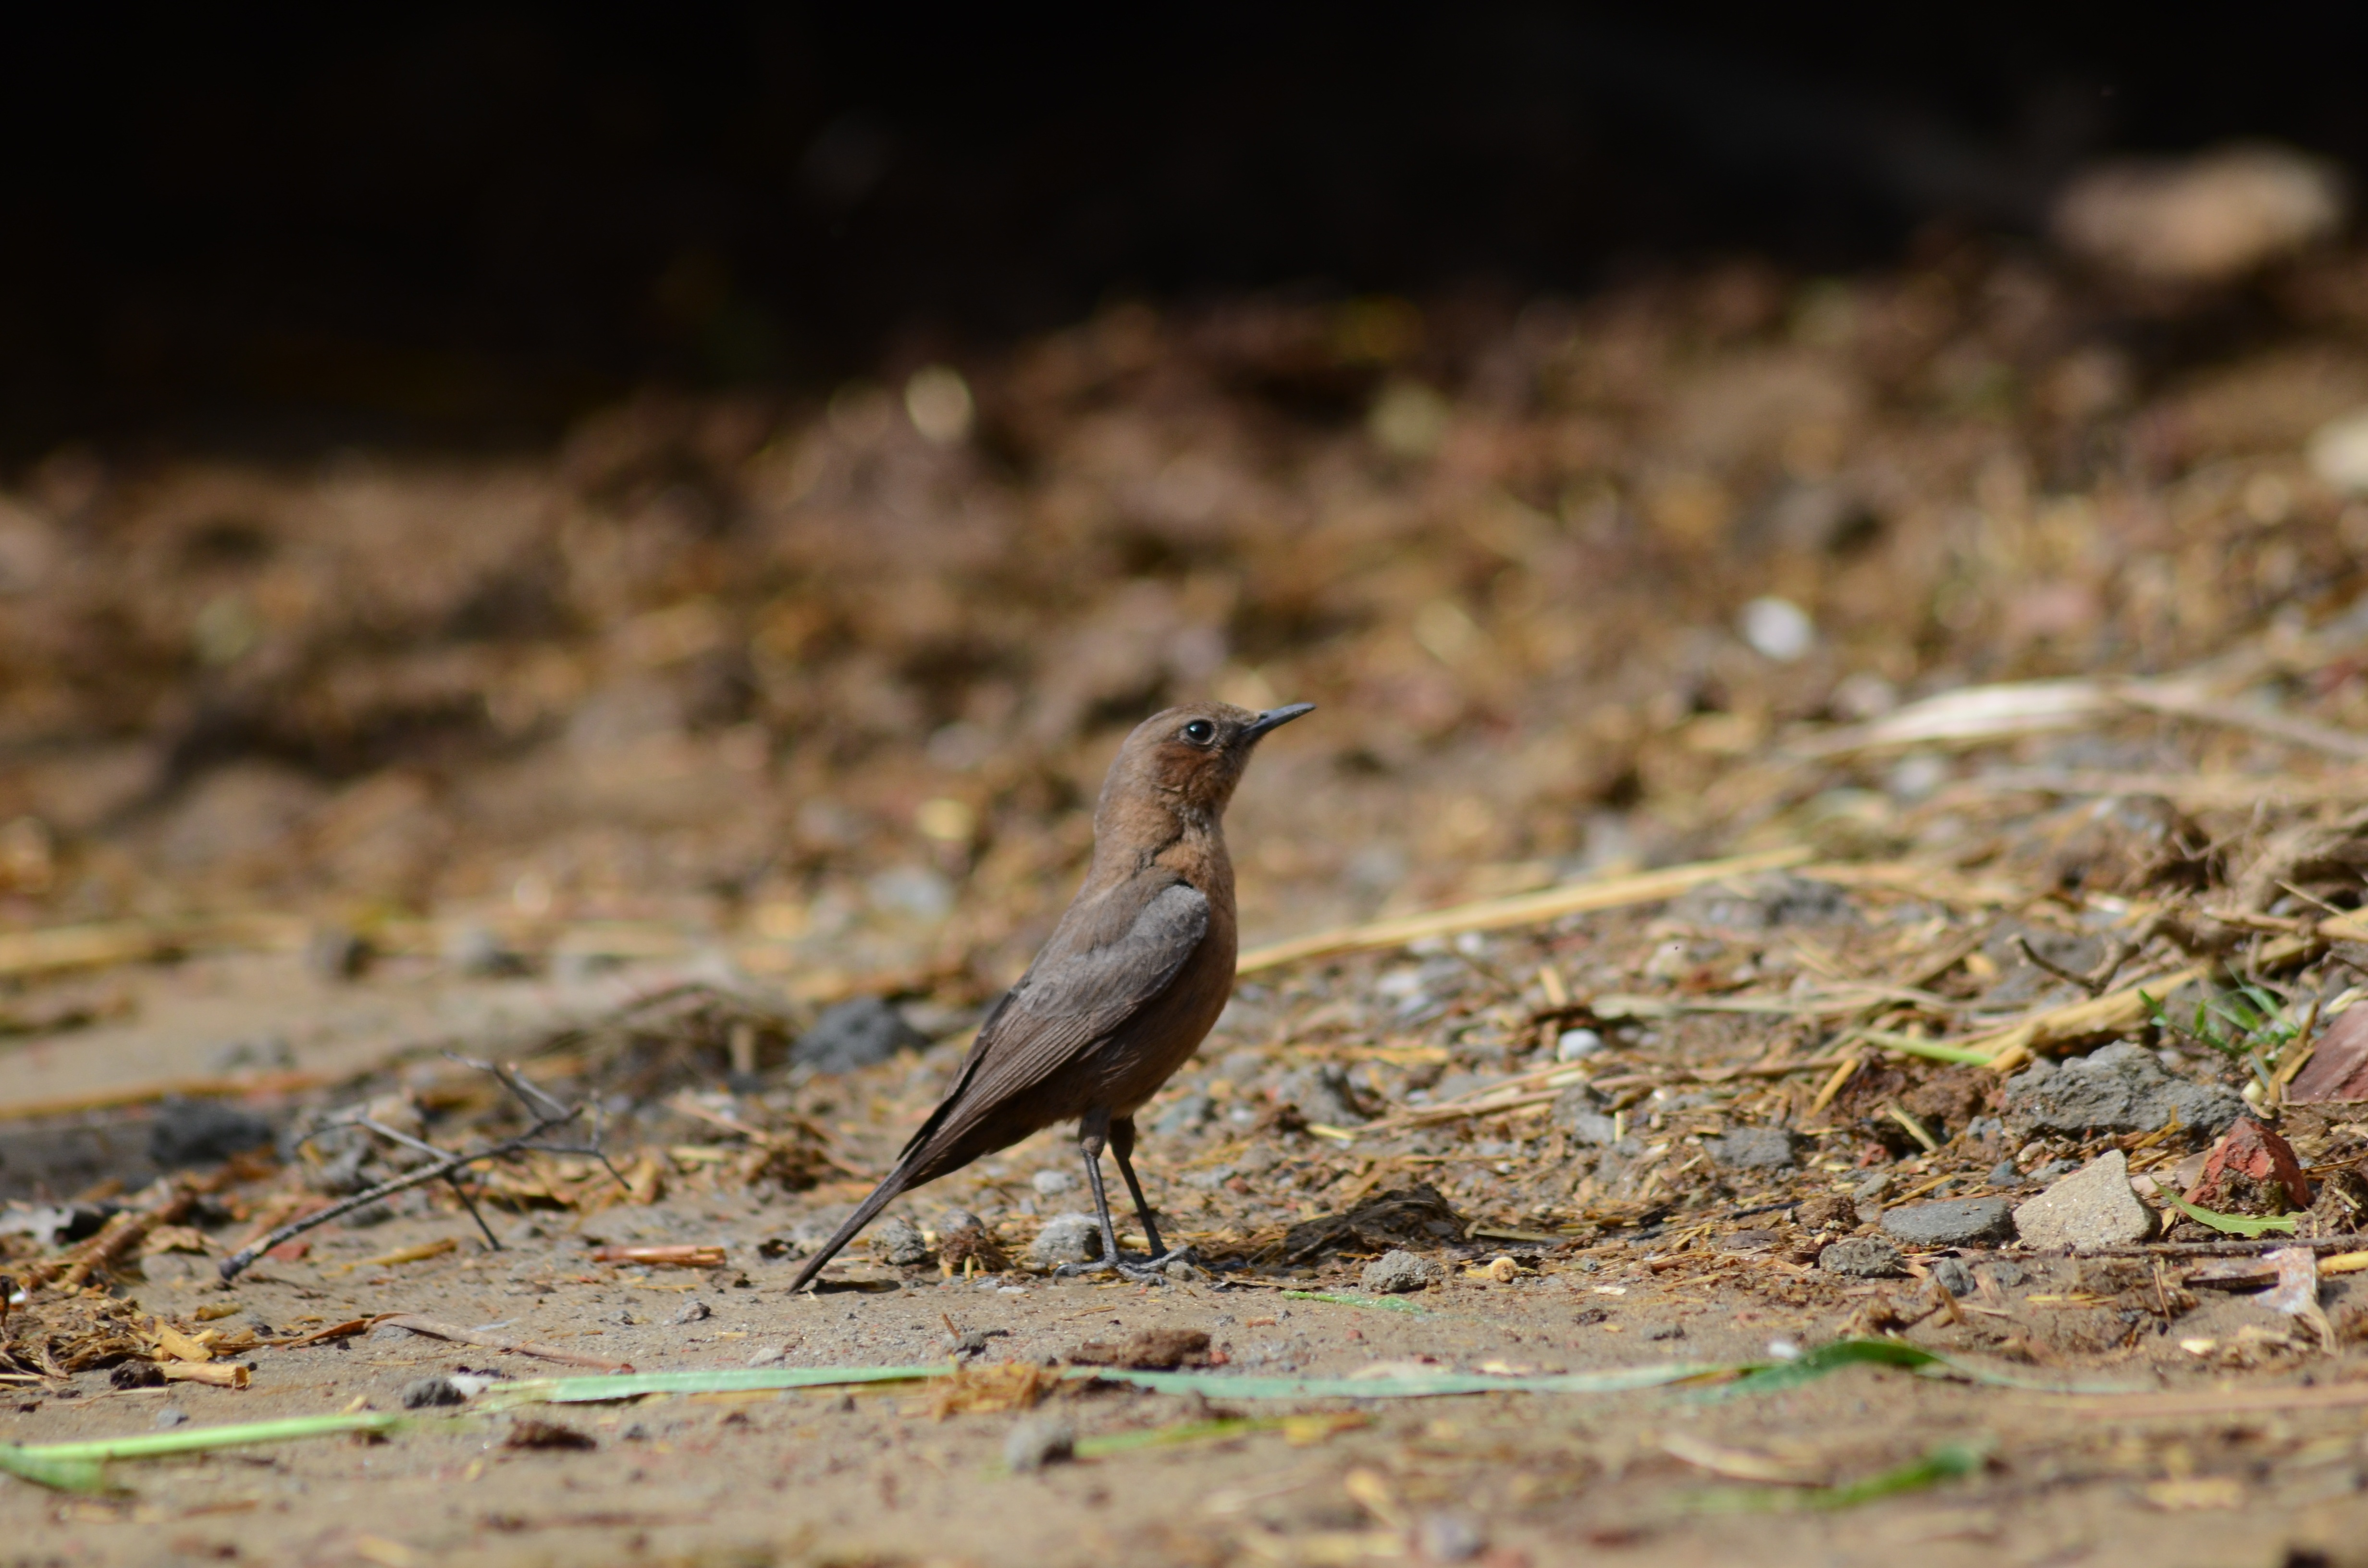
nature, bird, wildlife, feather, fauna, vertebrate, wren, old world flycatcher, perching bird